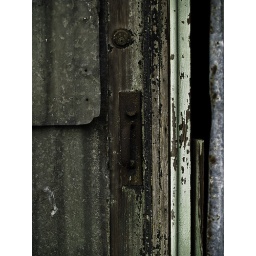
Front door of the house on Railroad Ave in Osteen, Florida.